Byczyna Town Hall

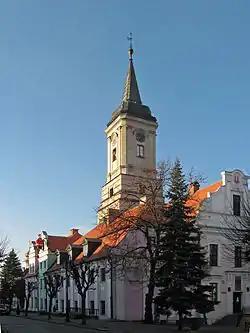
Byczyna Town Hall

Byczyna Town Hall is a town hall built in the Baroque and Classical architectural style in Byczyna, Poland. In later years the building was modernised, during World War II the building was destroyed and subsequently rebuilt. The current tenants of the building are the Byczyna City Council, pharmacy, and a café.